Hillside (Plymouth, Massachusetts)

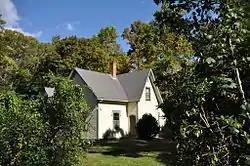

Hillside is a historic house located at 230 Summer Street in Plymouth, Massachusetts.